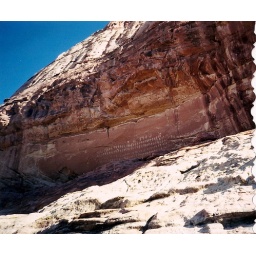
Rock art in the river canyon